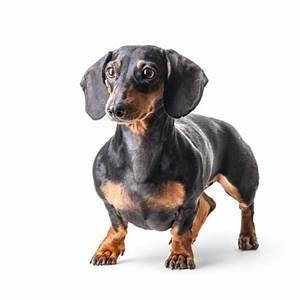
dog